Afro-Uruguayans

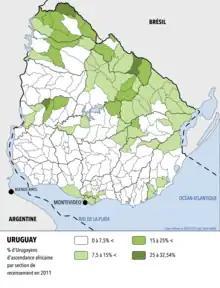
Distribution of Uruguayans of African descent by municipalities, according to the 2011 census

Afro-Uruguayans have made significant contributions to Uruguayan culture, including in the fields of music, dance, art, and writing. A number of words in Uruguayan Spanish originate from the country's Afro-Uruguayan community.